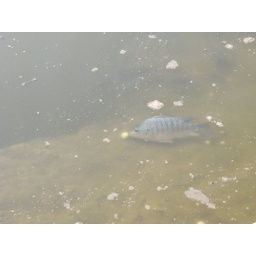
Fish eating balls of fishfood in the Yamuna river at Bateshwar near Bah, Agra (UP) INDIA